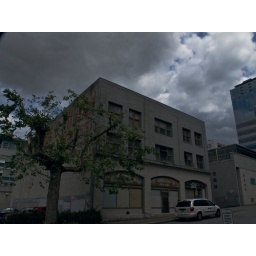
warehouse and tree under cloudy skies